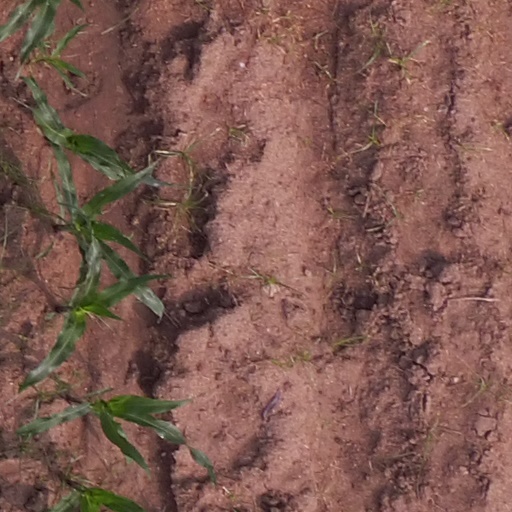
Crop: maize; corn